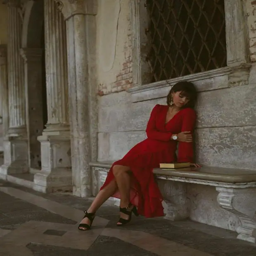
what to wear to a fall wedding : dresses for guests